Bartolomeo Nerici

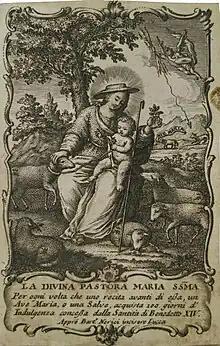
"La Divina Pastora" (c. 1740–1758), an etching by Bartolomeo Nerici

Bartolomeo Nerici (c. 1708 in Crasciana, Bagni di Lucca – c. 1798 in Lucca) was an Italian engraver and printmaker.